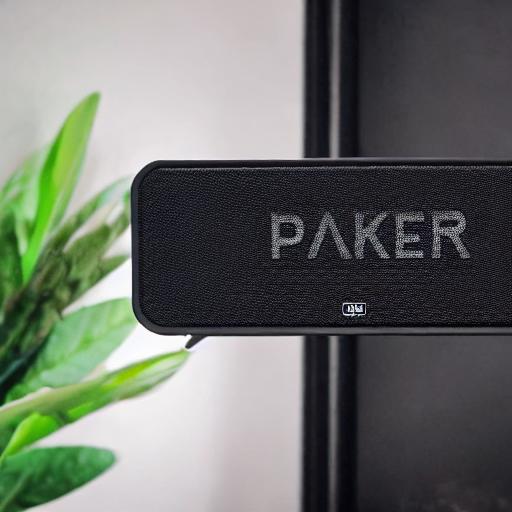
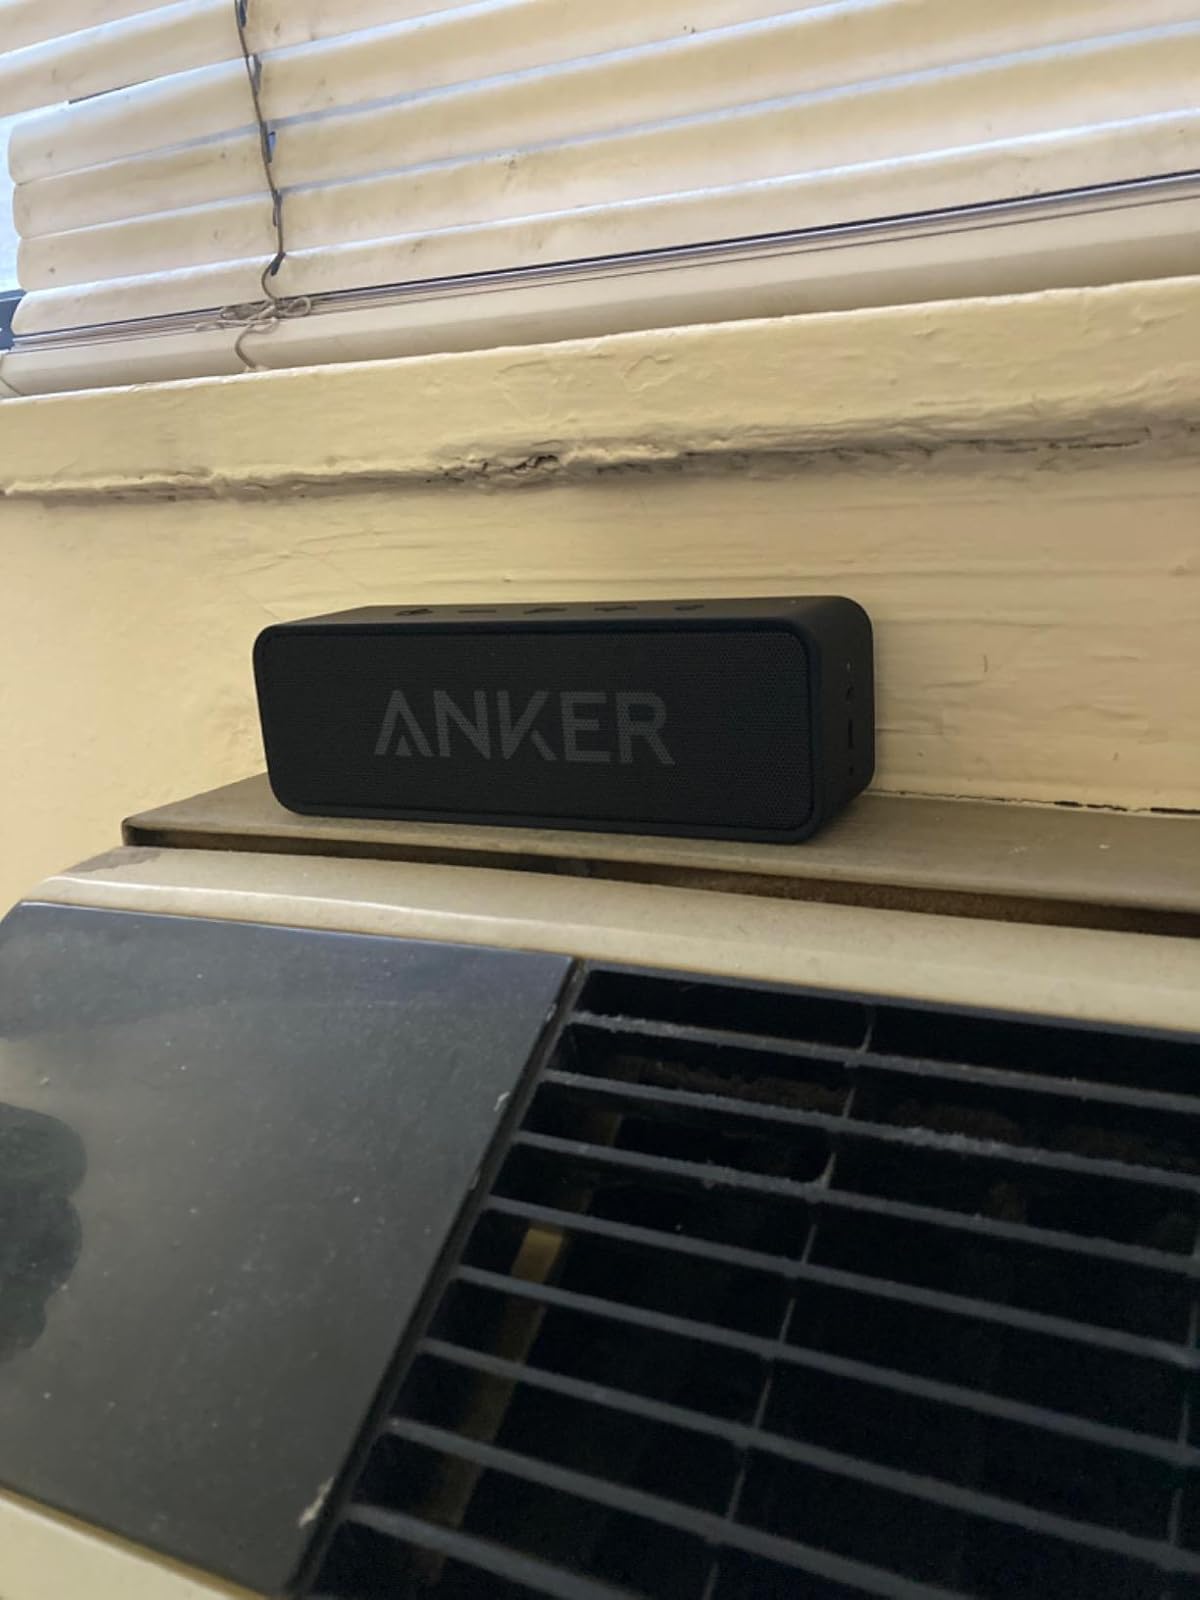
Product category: speaker
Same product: no